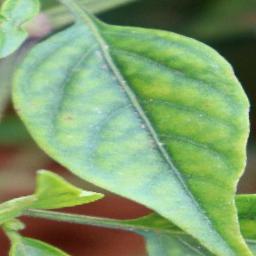
Label: nutritional